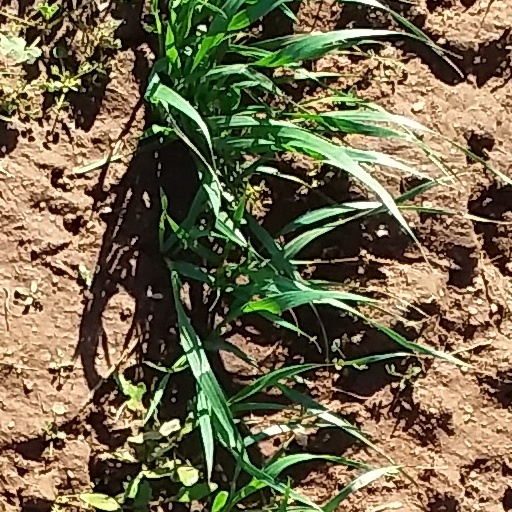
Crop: wheat